Law of the United States

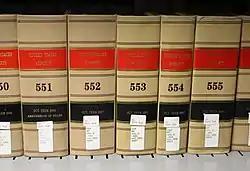
The "United States Reports", the official reporter of the U.S. Supreme Court

Congress often enacts statutes that grant broad rulemaking authority to federal agencies. Often, Congress is simply too gridlocked to draft detailed statutes that explain how the agency should react to every possible situation, or Congress believes the agency's technical specialists are best equipped to deal with particular fact situations as they arise. Therefore, federal agencies are authorized to promulgate regulations. Under the principle of "Chevron" deference, regulations normally carry the force of law as long as they are based on a reasonable interpretation of the relevant statutes.